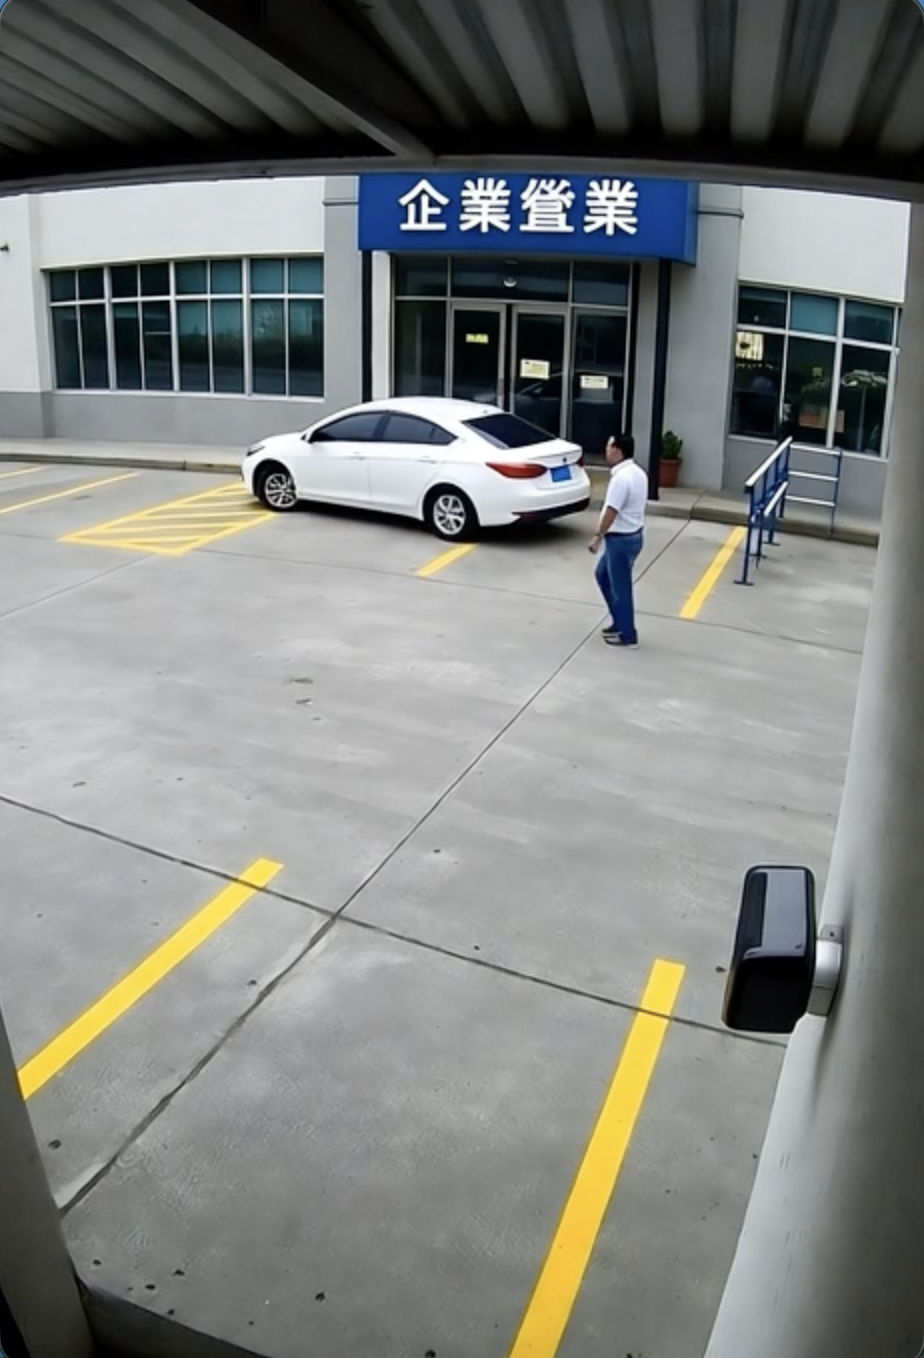
Object: person